Lakmé

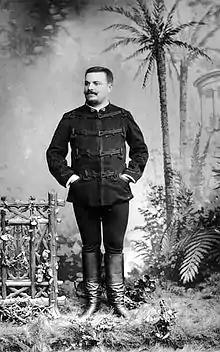
Jean-Alexandre Talazac as Gérald

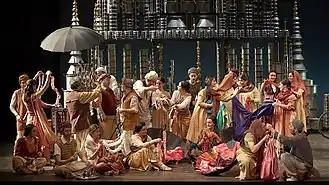
Opéra-Comique, 2017

The Hindus go to perform their rites in a sacred Brahmin temple under the high priest, Nilakantha. Nilakantha's daughter Lakmé, and her servant Mallika, are left behind and go down to the river to gather flowers where they sing together the "Flower Duet". As they approach the water at the river bank, Lakmé removes her jewellery and places it on a bench. Two British officers, Frédéric and Gérald (Delibes uses Frenchified versions of the then common English names Frederick and Gerald), arrive nearby on a picnic with two British girls and their governess. The British girls see the jewellery and, impressed with it, request sketches of it; Gérald volunteers to stay and make sketches of the jewellery. He spots Lakmé and Mallika returning and hides. Mallika leaves Lakmé for a while; while alone Lakmé sees Gérald and, frightened by the foreigner's incursion, cries out for help. However, simultaneously, she is also intrigued by him and so she sends away those who had responded to her call for help when they come to her aid. Lakmé and Gérald begin to fall in love with each other. Nilakantha returns and learns of the British officer's trespassing, vowing revenge on him for what he assumes to be an affront to Lakmé's honour.